The Cabin

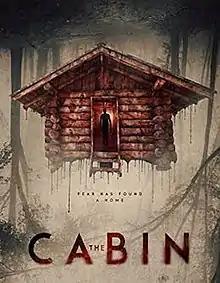
Poster

The Cabin, is a 2018 Swedish-American horror thriller film directed by Johan Bodell in his feature film debut, written by Erik Kammerland and produced by Bodell and Alec Trachtenberg. The film stars Christopher Lee Page, Caitlin Crommett, Kammerland and Thomas Hedengran. It was released through video on demand platforms.